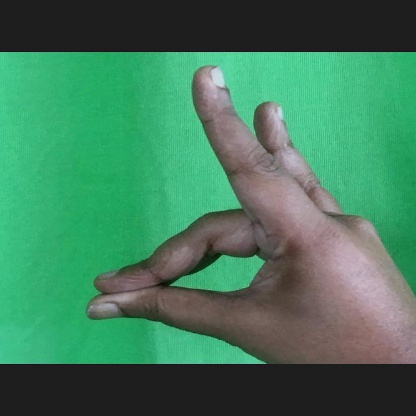
Mudra: Simhamukham